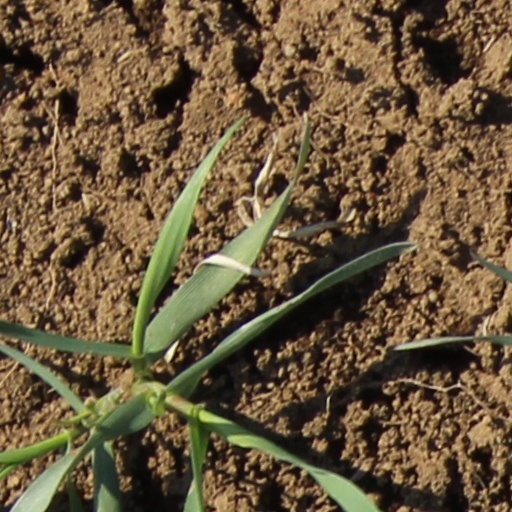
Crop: wheat